The James Bond Dossier

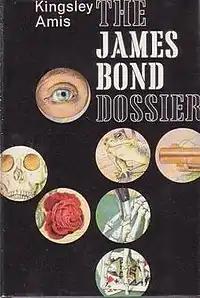
The first edition has artwork from the previous Bond books: "For Your Eyes Only" (top), "Goldfinger" (left), "You Only Live Twice" (centre), "The Man with the Golden Gun" (right), "Thunderball" (bottom)

The James Bond Dossier (1965), by Kingsley Amis, is a critical analysis of the James Bond novels. Amis dedicated the book to friend and background collaborator, the poet and historian Robert Conquest. Later, after Ian Fleming's death, Amis was commissioned as the first continuation novelist for the James Bond novel series, writing "Colonel Sun" (1968) under the pseudonym Robert Markham. "The James Bond Dossier" was the first, formal, literary study of the James Bond character. More recent studies of Fleming's secret agent and his world include "The Politics of James Bond: From Fleming's Novels to the Big Screen" (2001), by the historian Jeremy Black.